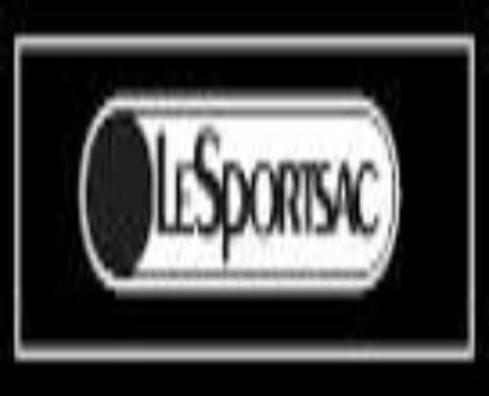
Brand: lesportsac
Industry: Clothes